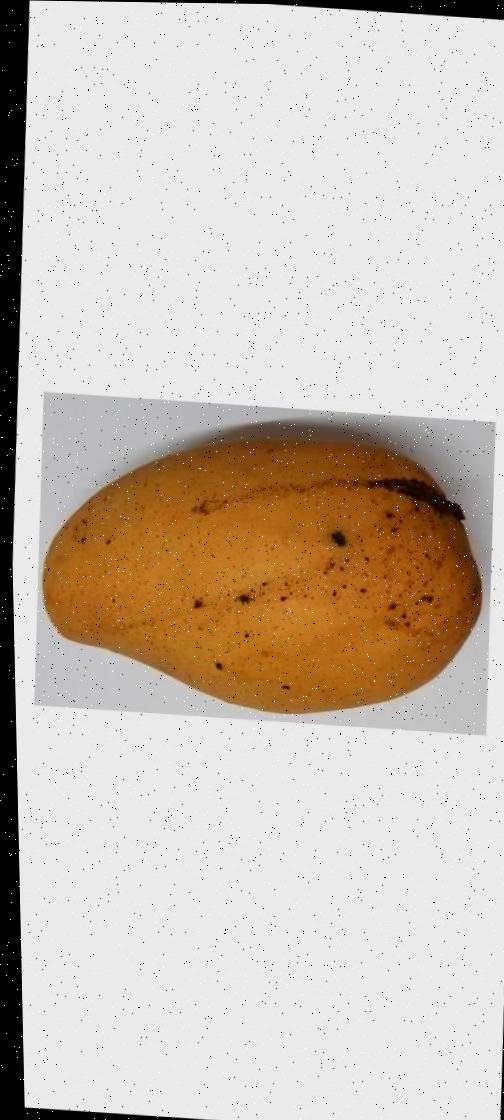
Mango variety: Katimon